Anarchism in Iran

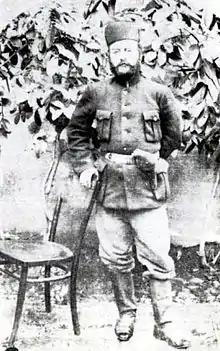
Ehsanollah Khan Dustdar, leader of the early Iranian anarchist movement.

The Democrats' proposed reforms drew a sharp opposition from the Moderates who, after taking power in 1909, called for the defense of society against "the terrorism of the anarchists, the atheism of the Democrats, and the materialism of the Marxists." The policy of secularism particularly divided the two parties, culminating in the assassination of the cleric Seyyed Abdollah Behbahani by the democrat Hassan Taqizadeh, with the government subsequently ordering the disarmament of the general public. When series of tribal revolts broke out amongst the country's ethnic minority populations, the Russian Empire took the opportunity to occupy the cities of Enzeli and Rasht, demanding a number of concessions under threat of Tehran being occupied. This resulted in the dissolution of the 2nd Majlis and a wave of mass protests and riots breaking out against the Anglo-Russian occupation, which were ultimately unsuccessful. With its leaders in exile, the radical movement largely dissolved, with only the Dashnaks and Armenian volunteer police officers providing continuity for the left-wing constitutionalist movement.